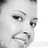
Emotion: happy